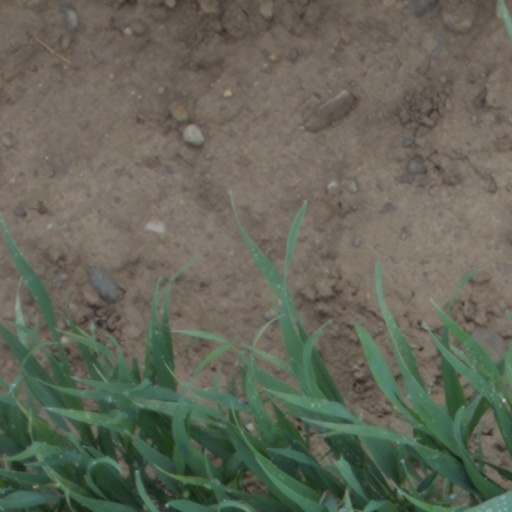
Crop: wheat